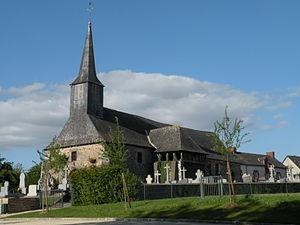
Église Notre-Dame de Parthenay-de-Bretagne.
Parthenay-de-Bretagne est une commune française située dans le département d'Ille-et-Vilaine en région Bretagne, peuplée de 1 748 habitants.
Cet article recense les monuments historiques français classés en 1939.
Cet article recense les bâtiments protégés au titre des monuments historiques d’Ille-et-Vilaine, en France.